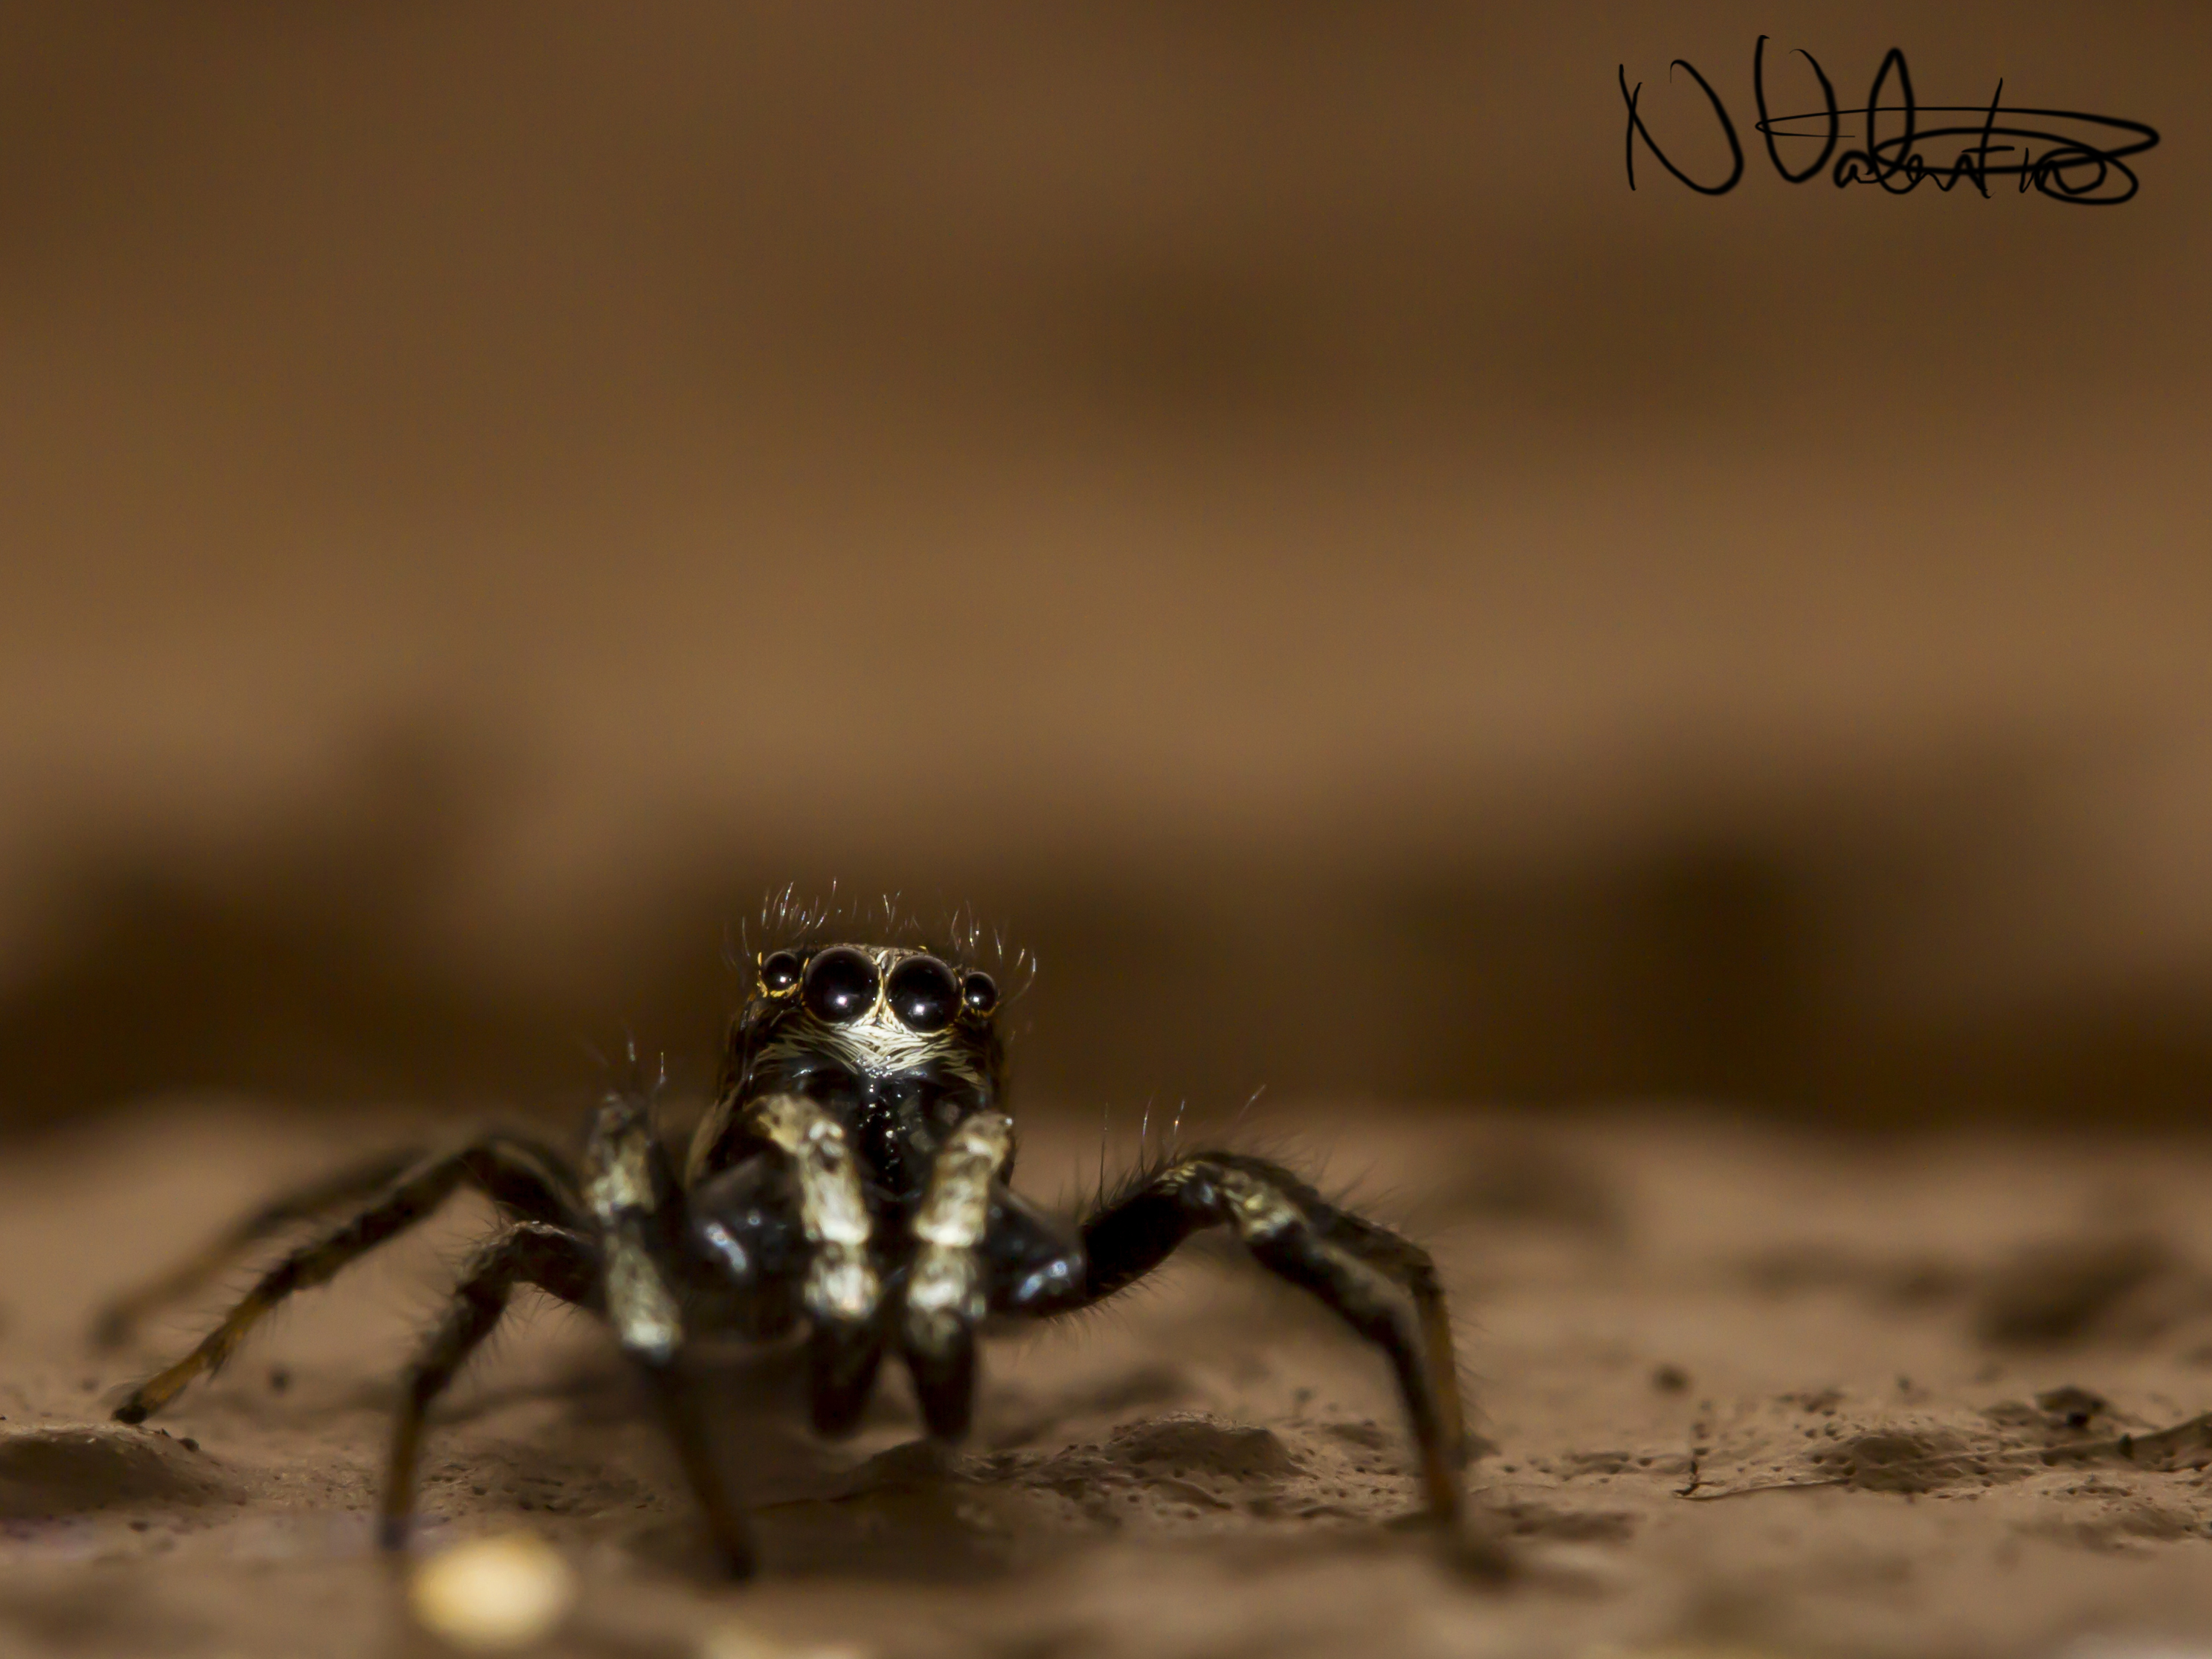
photography, insect, fauna, invertebrate, close up, uk, peterborough, macro photography, arthropod